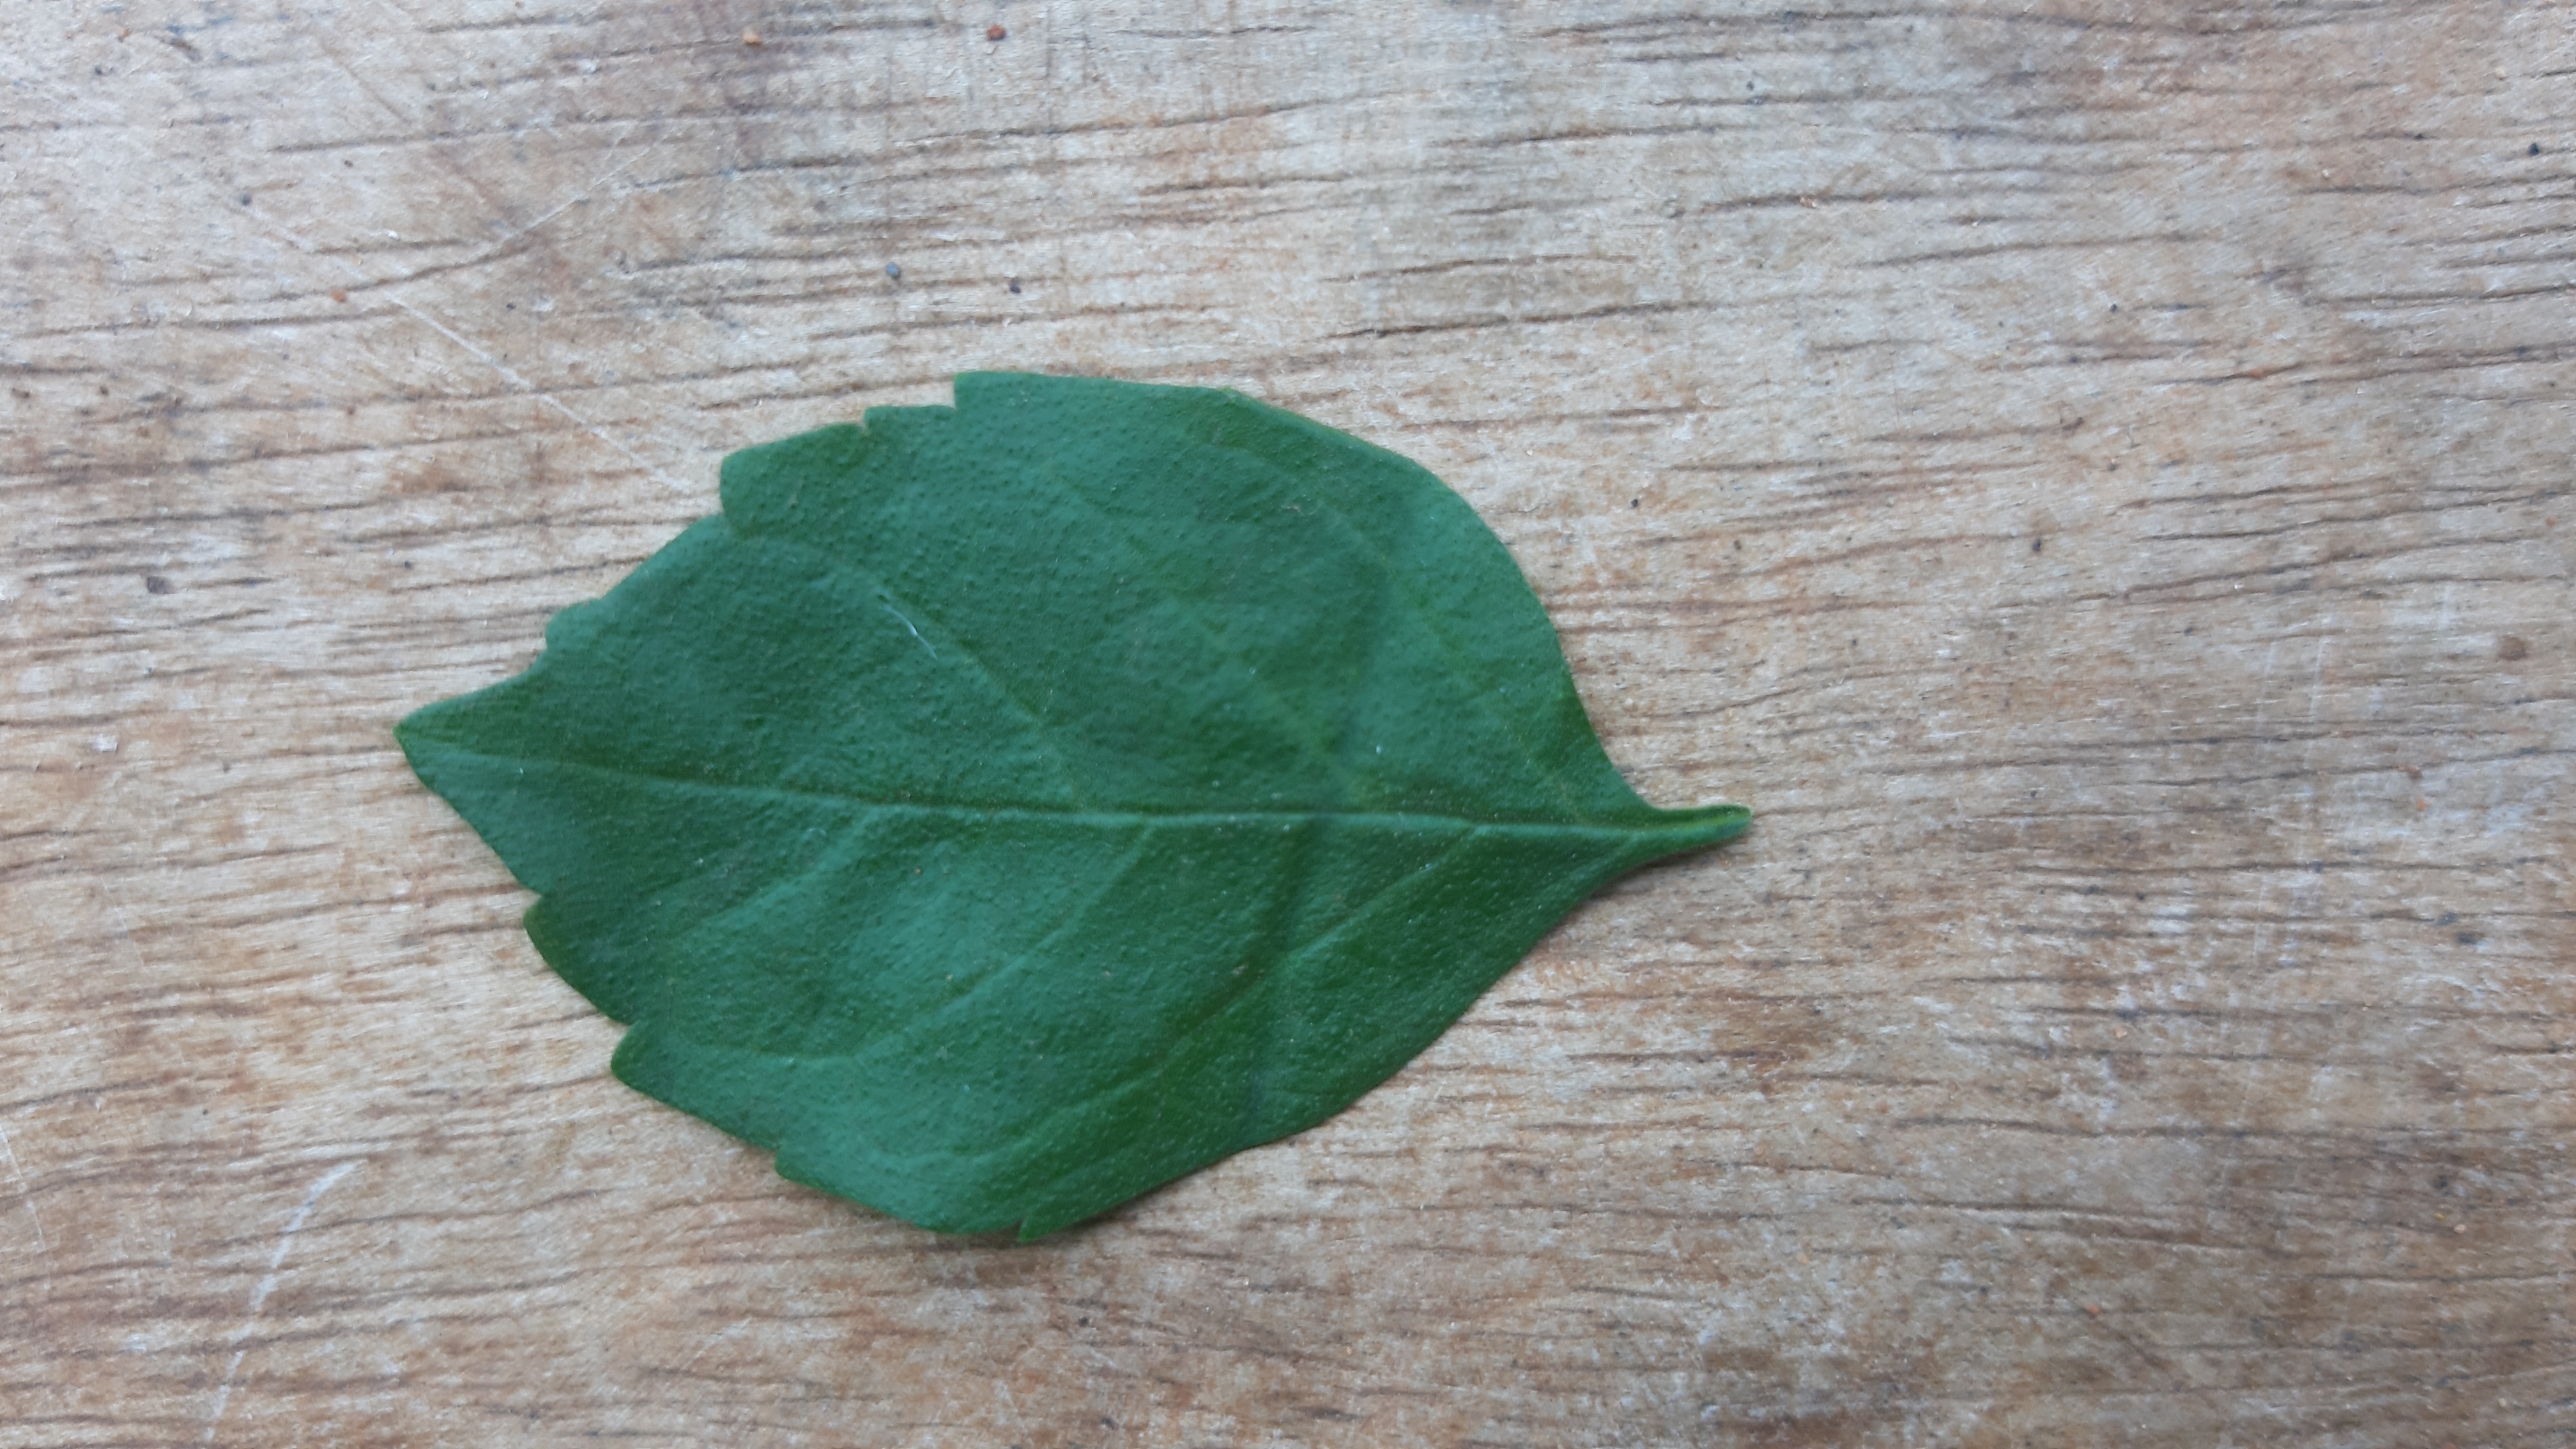
Plant: Tecoma